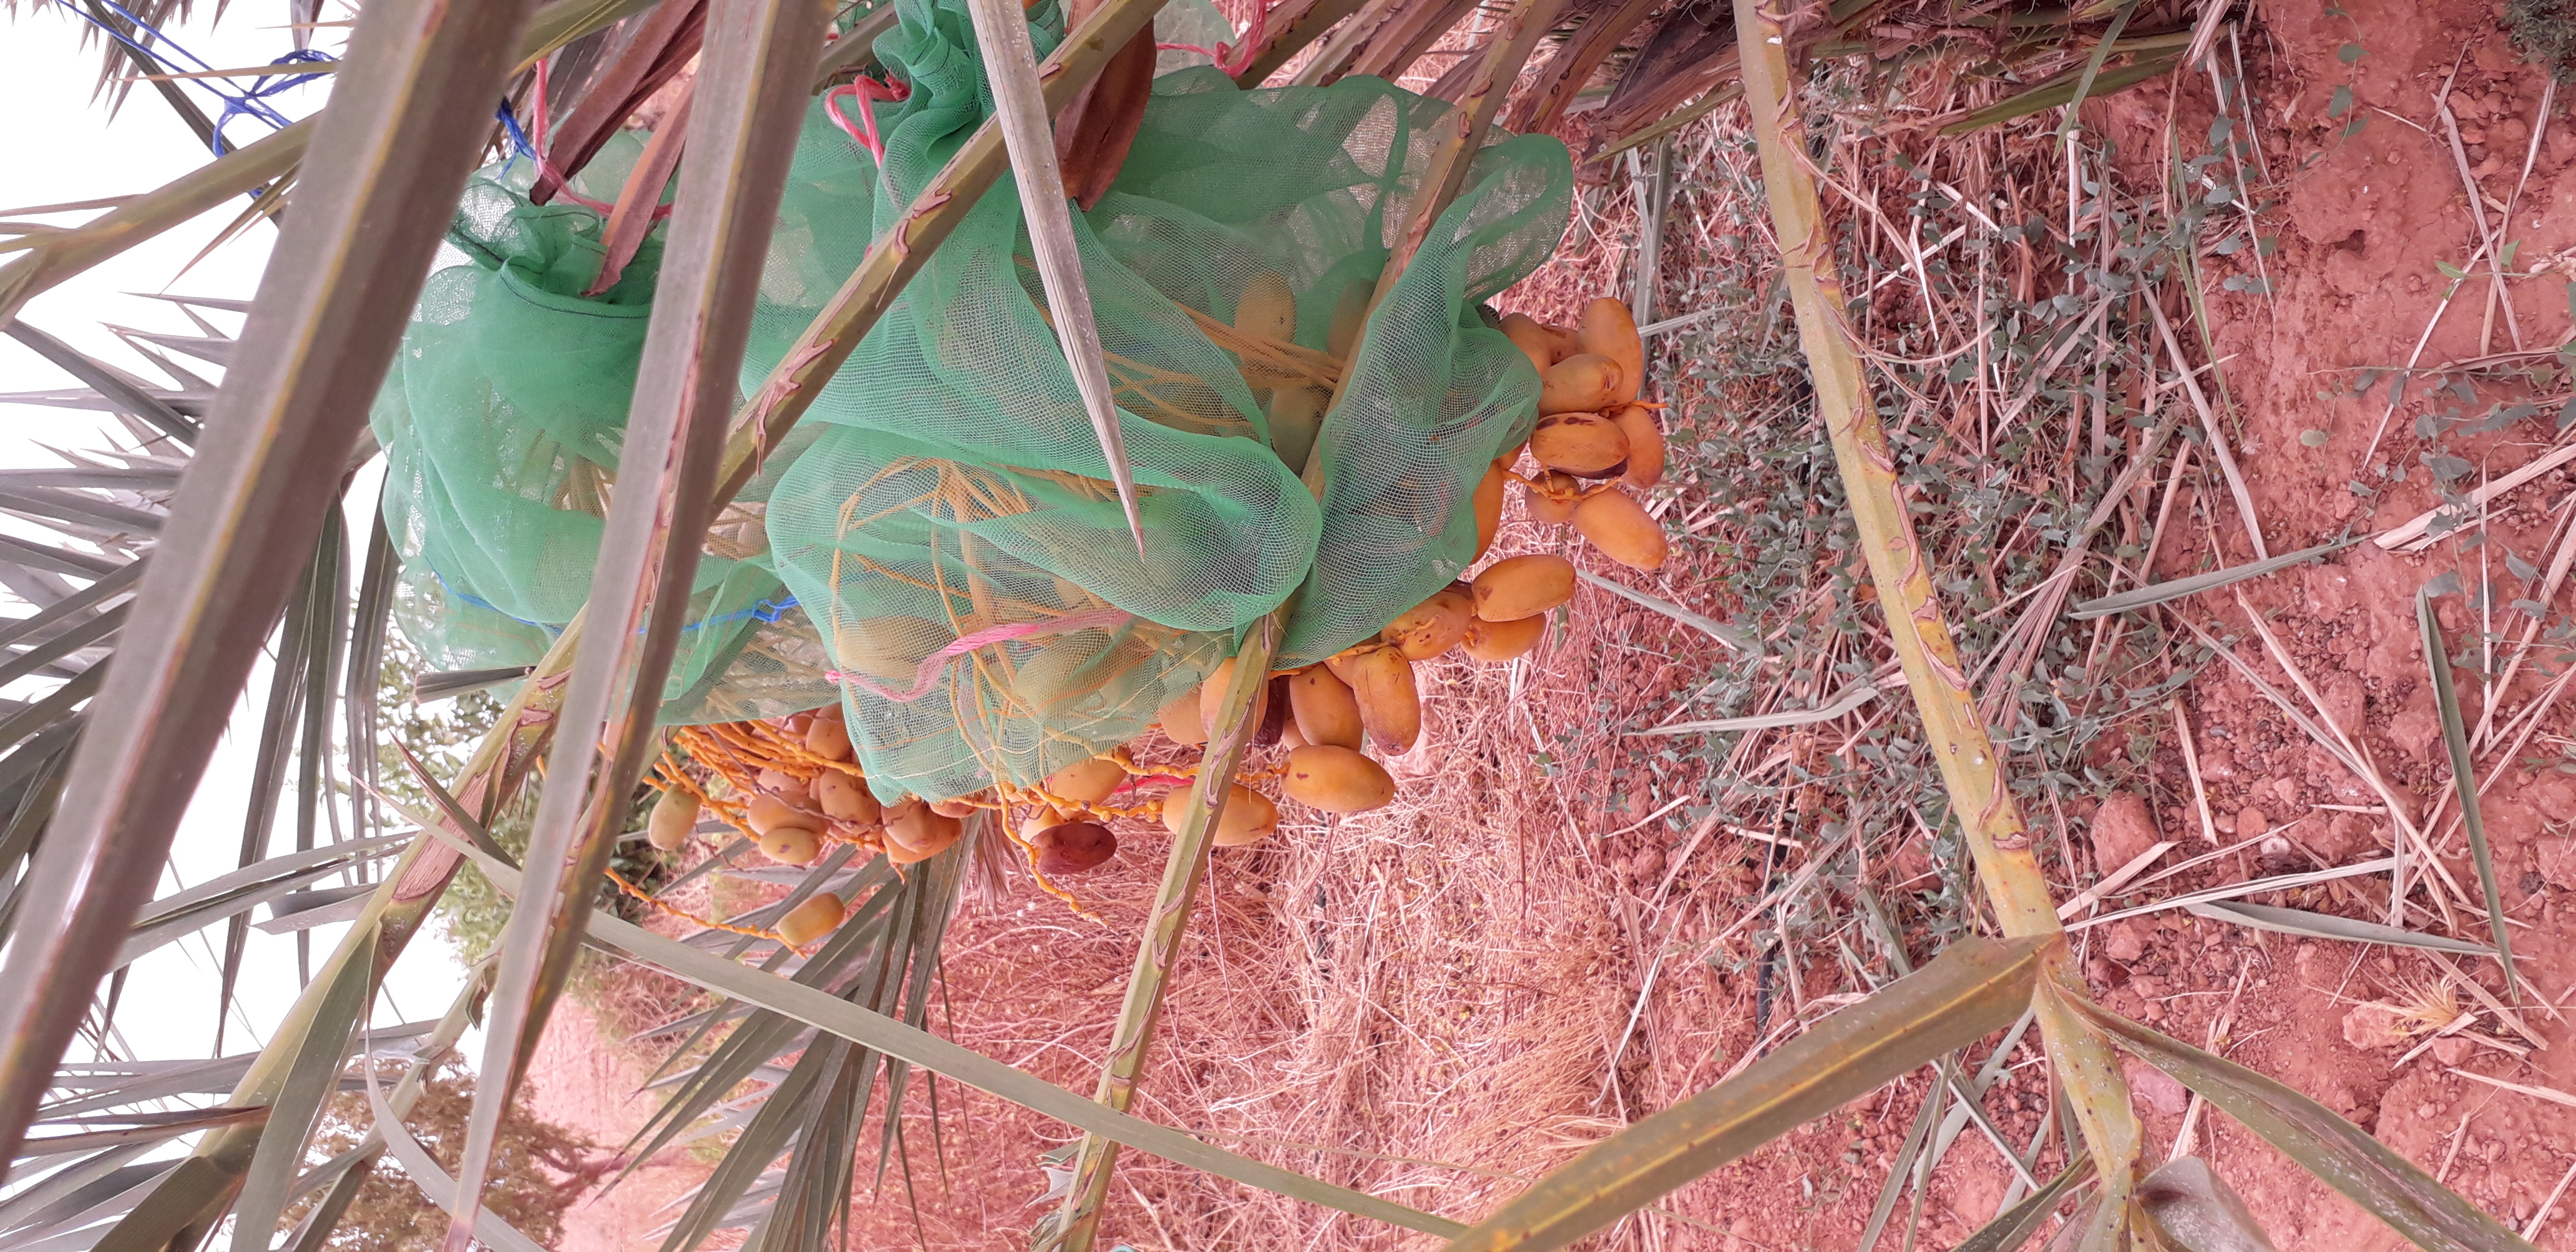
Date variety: Boumajhoul